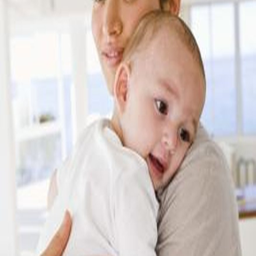
a mother 's bond with her child is usually very strong .